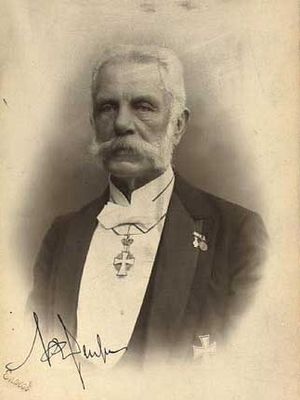
N.P. Jensen (officer)
Niels Peder Jensen var en dansk officer, militærhistoriker og politiker. Far til officeren Johannes Jensen.